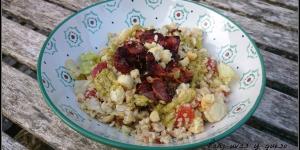
ensalada de bulgur